Frank L. Winn

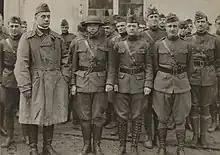
Major General William M. Wright (front row, extreme left) leaving the 89th Division to be succeeded by Major General Frank L. Winn (to Wright's left, wearing a brodie helmet) at Stenay, Meuse, France, November 12, 1918.

On 5 June 1909, Winn was promoted to major and assigned to the 13th Infantry until February 1915. He returned to the Philippines from May 1912 to September 1914. On 7 February 1915, Winn was promoted to lieutenant colonel and assigned to the 16th Infantry until June 1916. He participated in the Mexican Punitive Expedition from May 1916 to February 1917. On 1 July 1916, Winn was promoted to colonel and given command of the 24th Infantry Regiment in Mexico and New Mexico until July 1917, three months after the American entry into World War I.